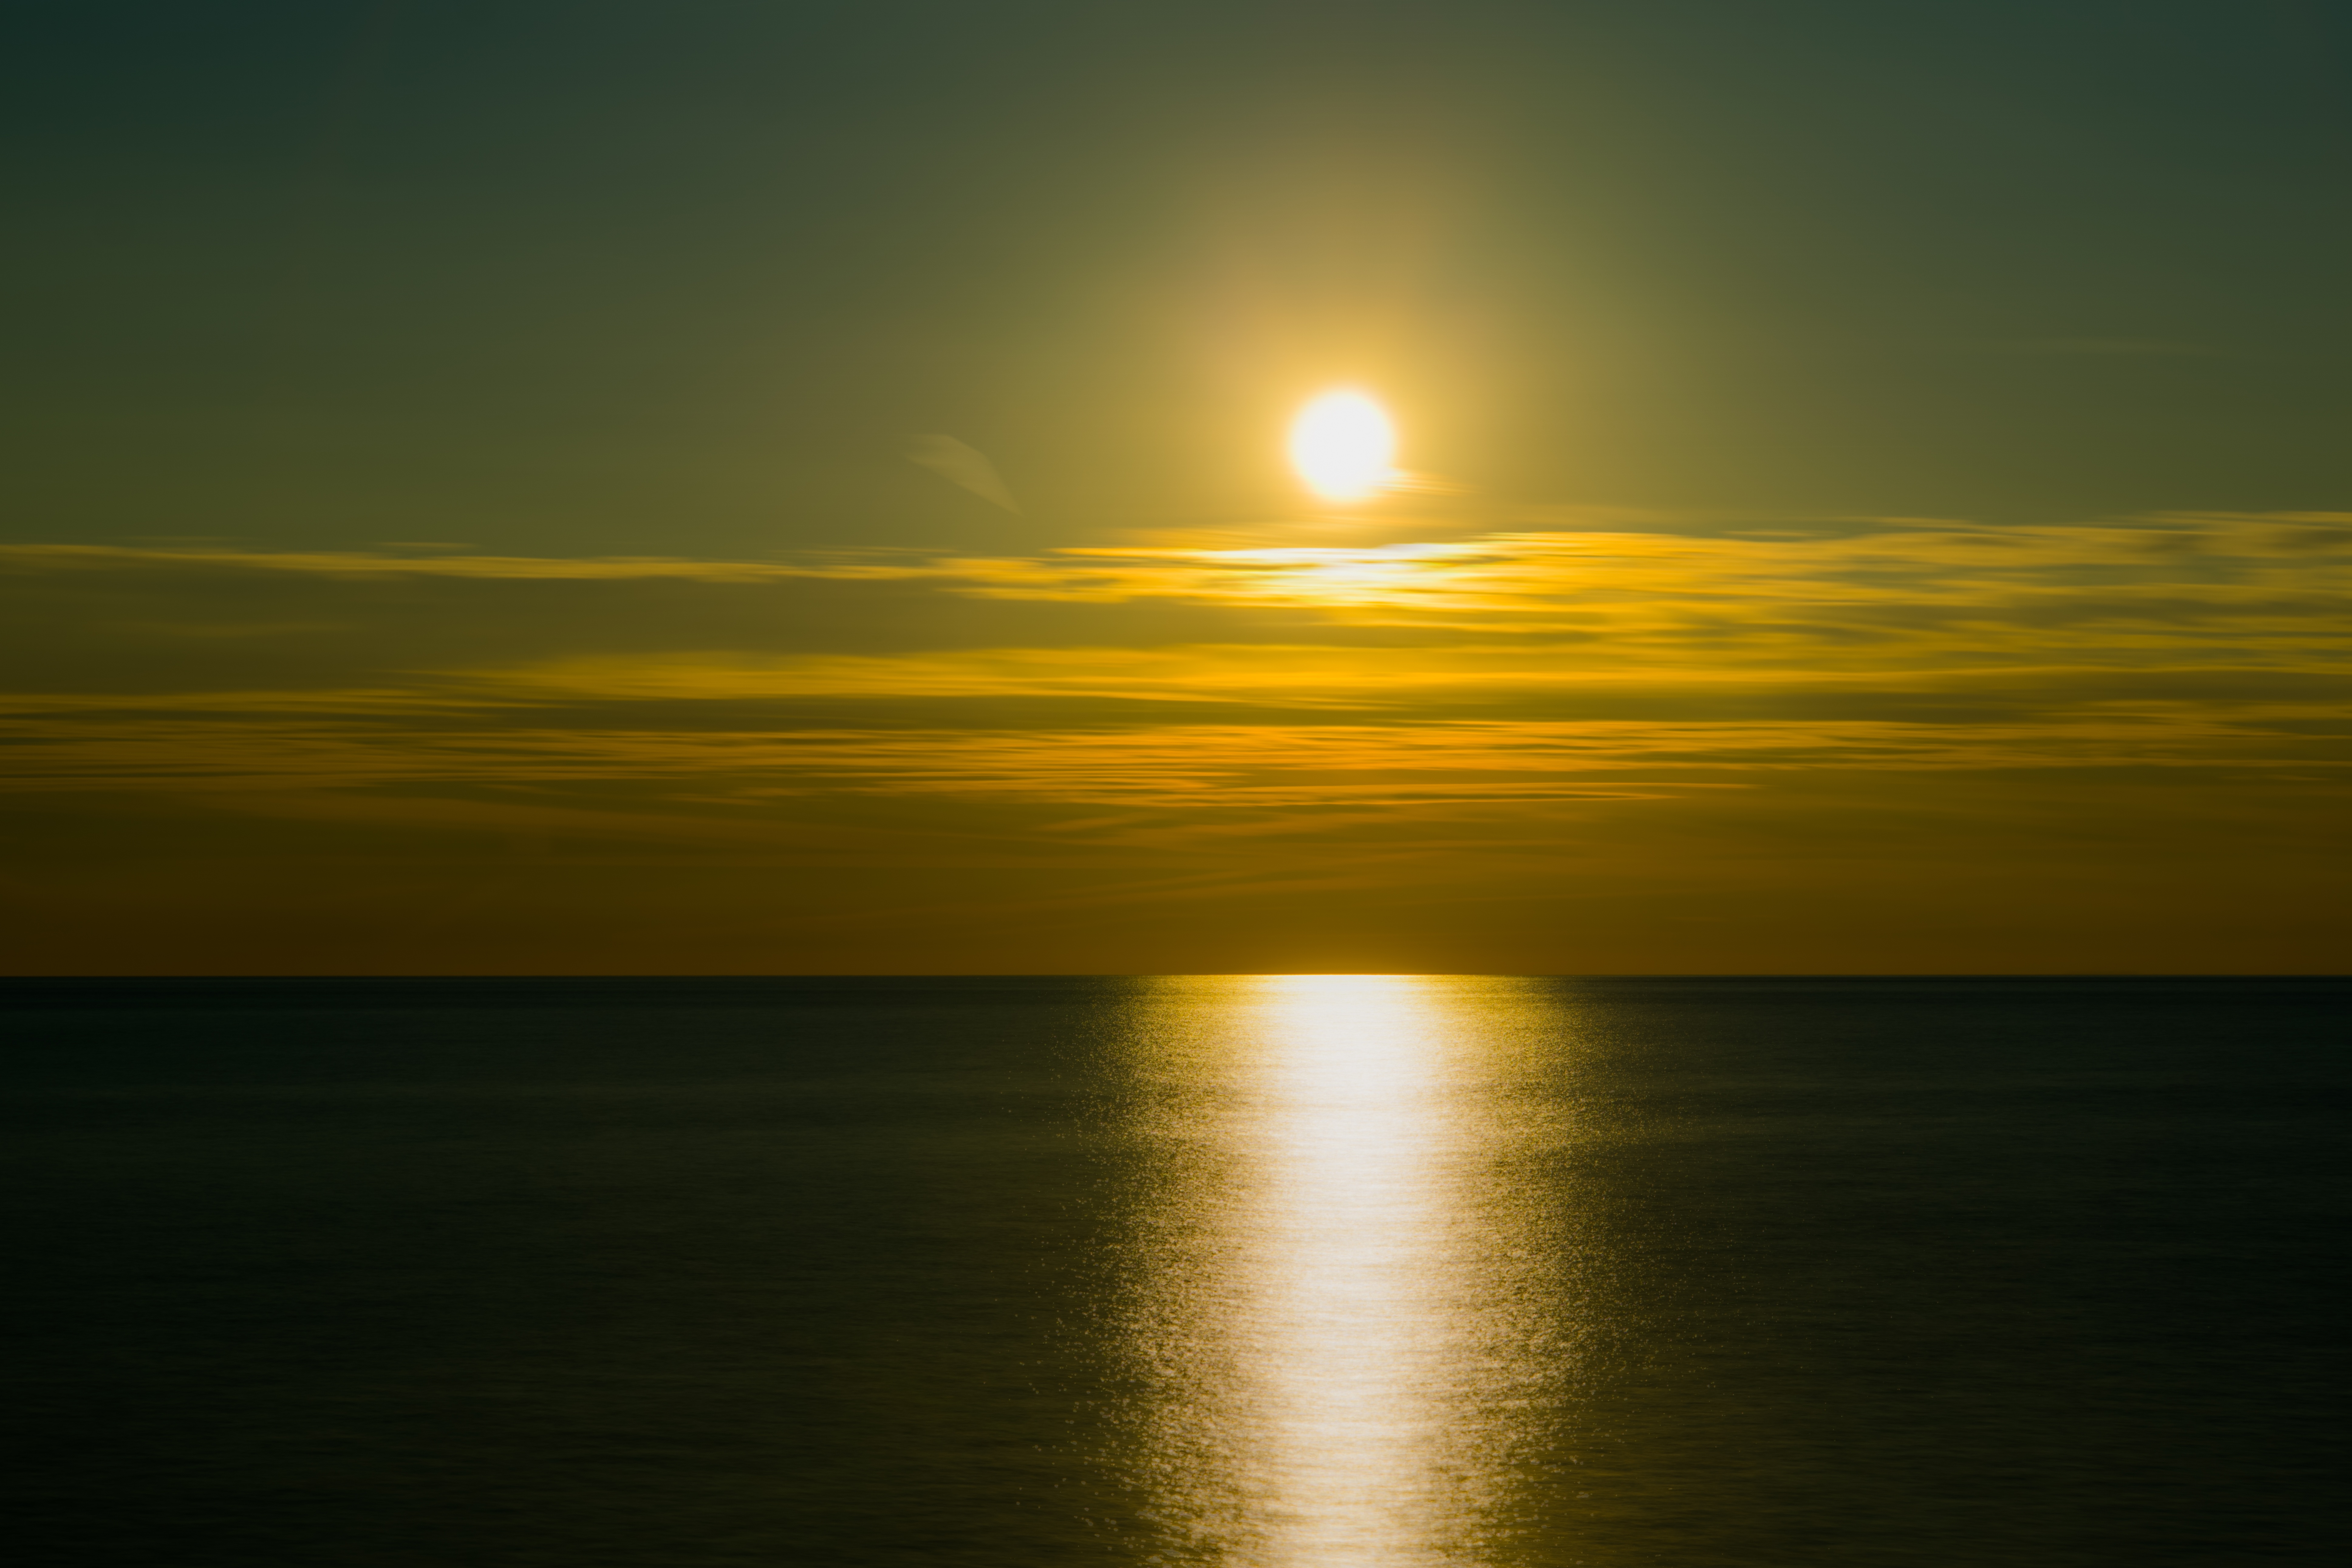
sea, ocean, horizon, sun, sunrise, sunset, sunlight, morning, wave, dawn, atmosphere, dusk, boot, evening, reflection, romantic, background image, clouds, abendstimmung, baltic sea, afterglow, atmospheric phenomenon